Santi Faustino e Giovita, Brescia

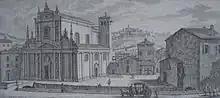
The church in a 1750 engraving by Francesco Battaglioli. The bell tower can be seen in its original form, the oratory of St. James lacking its neoclassical facade, the still uncovered Garza stream, and the old Discipline placed astride the latter, demolished in 1927. The view is to be considered enlarged: the clearing between the church and the Discipline, in front of the oratory, was actually narrower.

Having finished the interior of the church with great success, all that remained was the exterior: the facade, most likely, was still the original Romanesque-Gothic one. The construction of a new, worthy shell for the newly rebuilt interior was subsidized by a substantial testamentary bequest from the nobleman Orazio Fenaroli. The project and construction site were entrusted to Giuseppe Cantone, a well-known local sculptor and stone mason, who had already worked on the interior of the church for the altar of the Blessed Sacrament. Work on the facade began on December 22, 1699, when the first stones of Botticino marble were used to set the base. Between 1701 and 1704 everything else turns out to be placed, including the high relief of the portal carved by Santo Calegari the Elder. However, final completion did not occur until 1711, the date engraved on the upper pediment.